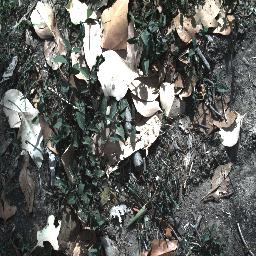
Label: negative